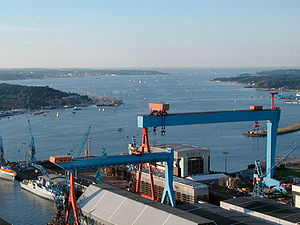
Kiel / Transport og færgeforbindelser
Udsigt over Kielfjorden, Tysklands sejlerparadis. De to kraner på værftet HDW er byens vartegn.
Kiel er en havneby i det nordlige Tyskland med 247.943 indbyggere. Den er hovedstad i delstaten Slesvig-Holsten og ligger ved Kielerfjorden, en del af Østersøen ud for Langeland og Ærø. De nærmeste større byer i området er Hamborg ca. 100 km mod syd og Lübeck. Den danske grænse ligger ca. 80 km mod nord. Ejderen har sit udspring i nærheden af Kiel. Selv om udspringet ligger tæt på Østersøen, bevæger floden sig den lange vej til Vesterhavet.